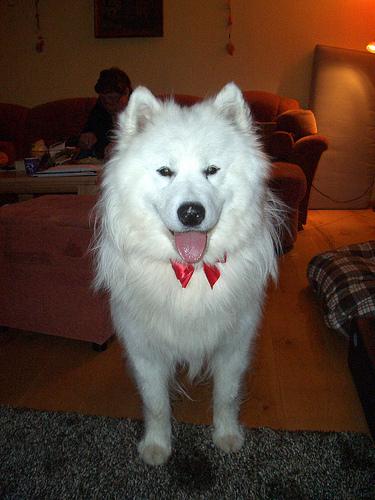
Breed: samoyed